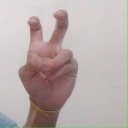
अक्षर: ई